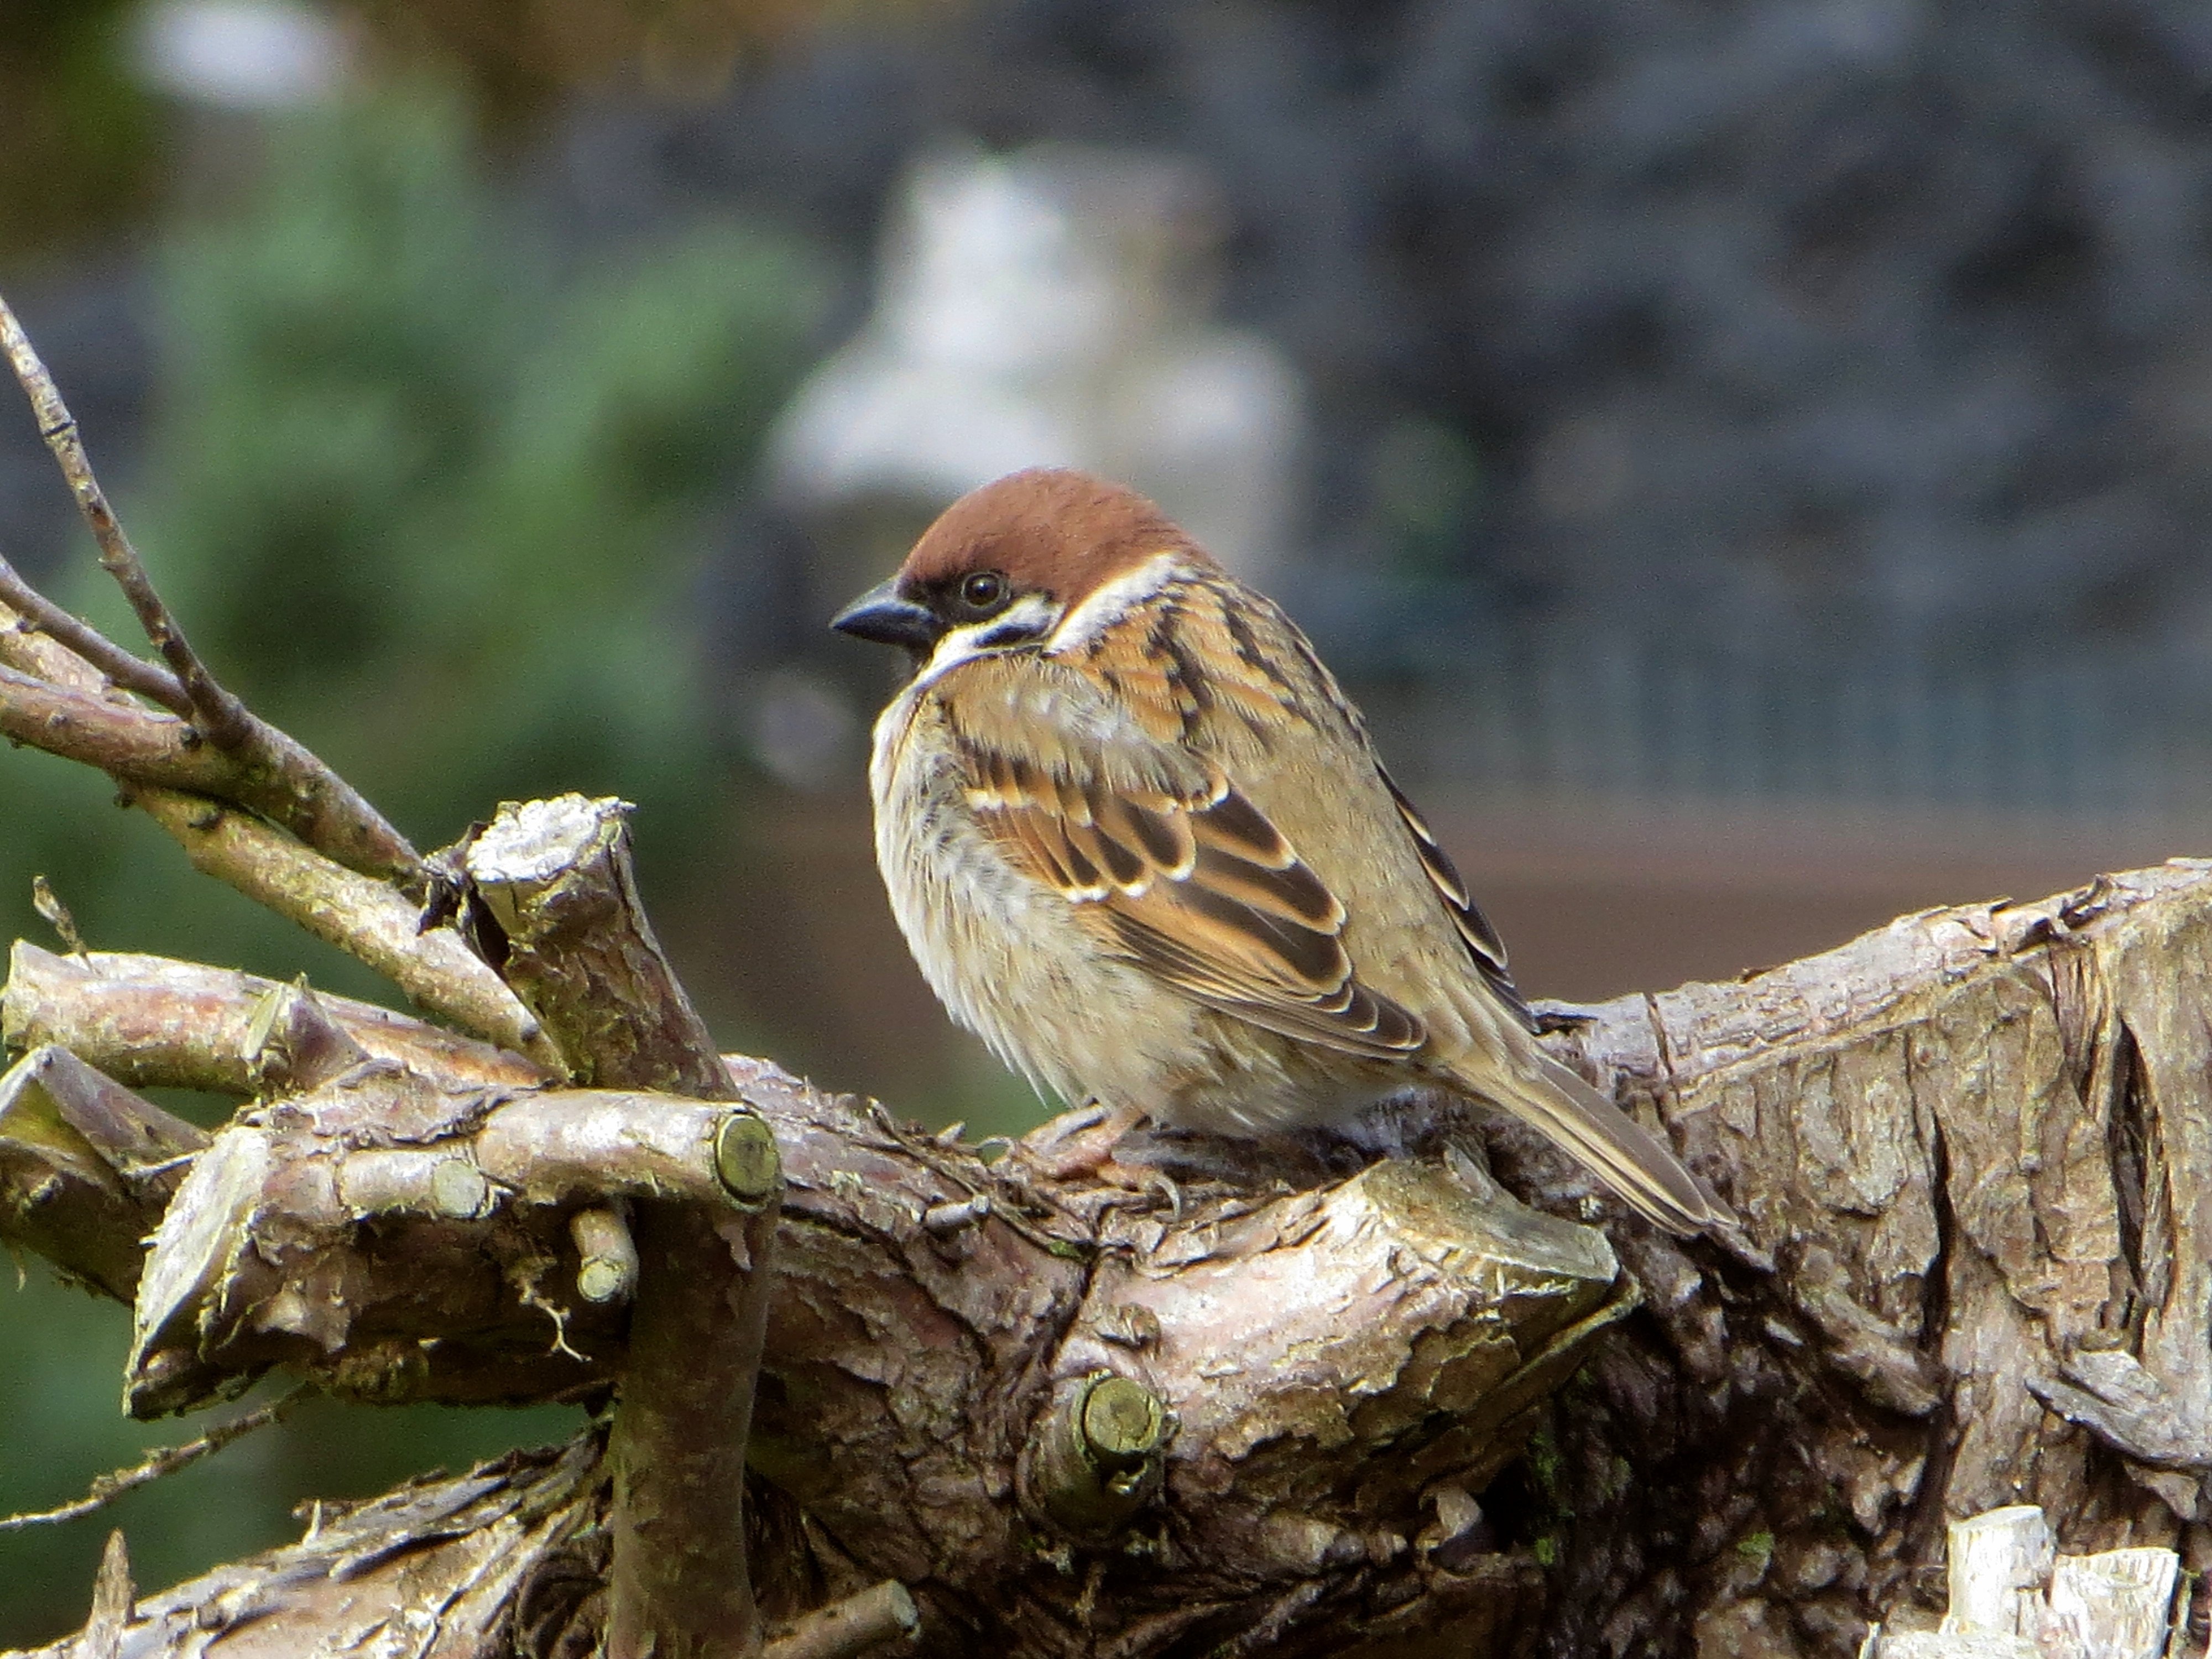
nature, branch, bird, wildlife, spring, beak, sitting, fauna, vertebrate, sparrow, finch, wildlife photography, spring dress, brambling, wren, house sparrow, old world flycatcher, perching bird, passeridae